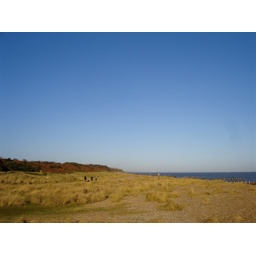
Not a cloud in sight on one of our clear winter days under our huge East Anglian sky.